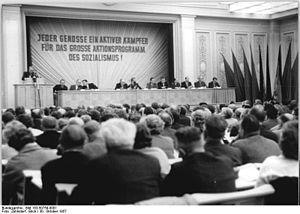
L'École supérieure du Parti Karl Marx est une institution d'enseignement fondée en 1946 en zone d'occupation soviétique en Allemagne. Elle tient son nom du penseur Karl Marx, fondateur du marxisme. Pendant la période de la République démocratique allemande, elle est subordonnée au Conseil d'État du Parti socialiste unifié d'Allemagne. L'école ferme le 30 juin 1990.